Narcís Monturiol

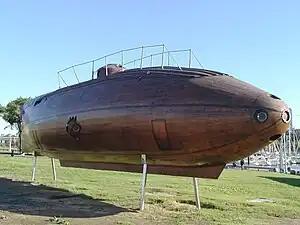
"Ictíneo II" replica at Barcelona.

The "Ictíneo II" was originally intended as an improved version of the handpowered "Ictíneo I". The Spanish Navy pledged support to Monturiol but did not actually supply it, so he had to raise funds himself, writing a letter to the nation to encourage a popular subscription which raised 300,000 pesetas from the people of Spain and Cuba and was used to form the company "La Navegación Submarina" to develop the "Ictíneo II".